Shafter Research Station

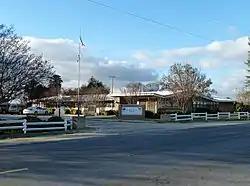

Shafter Research Station is an agricultural research station near Shafter, Kern County, California, in the San Joaquin Valley.